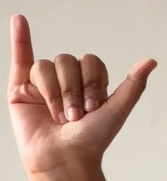
ASL sign: Y